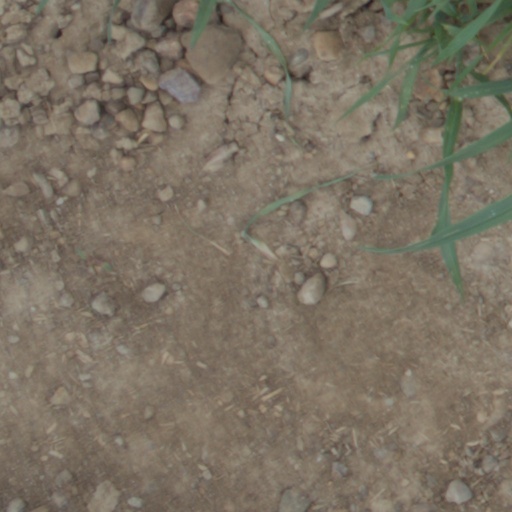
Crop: wheat